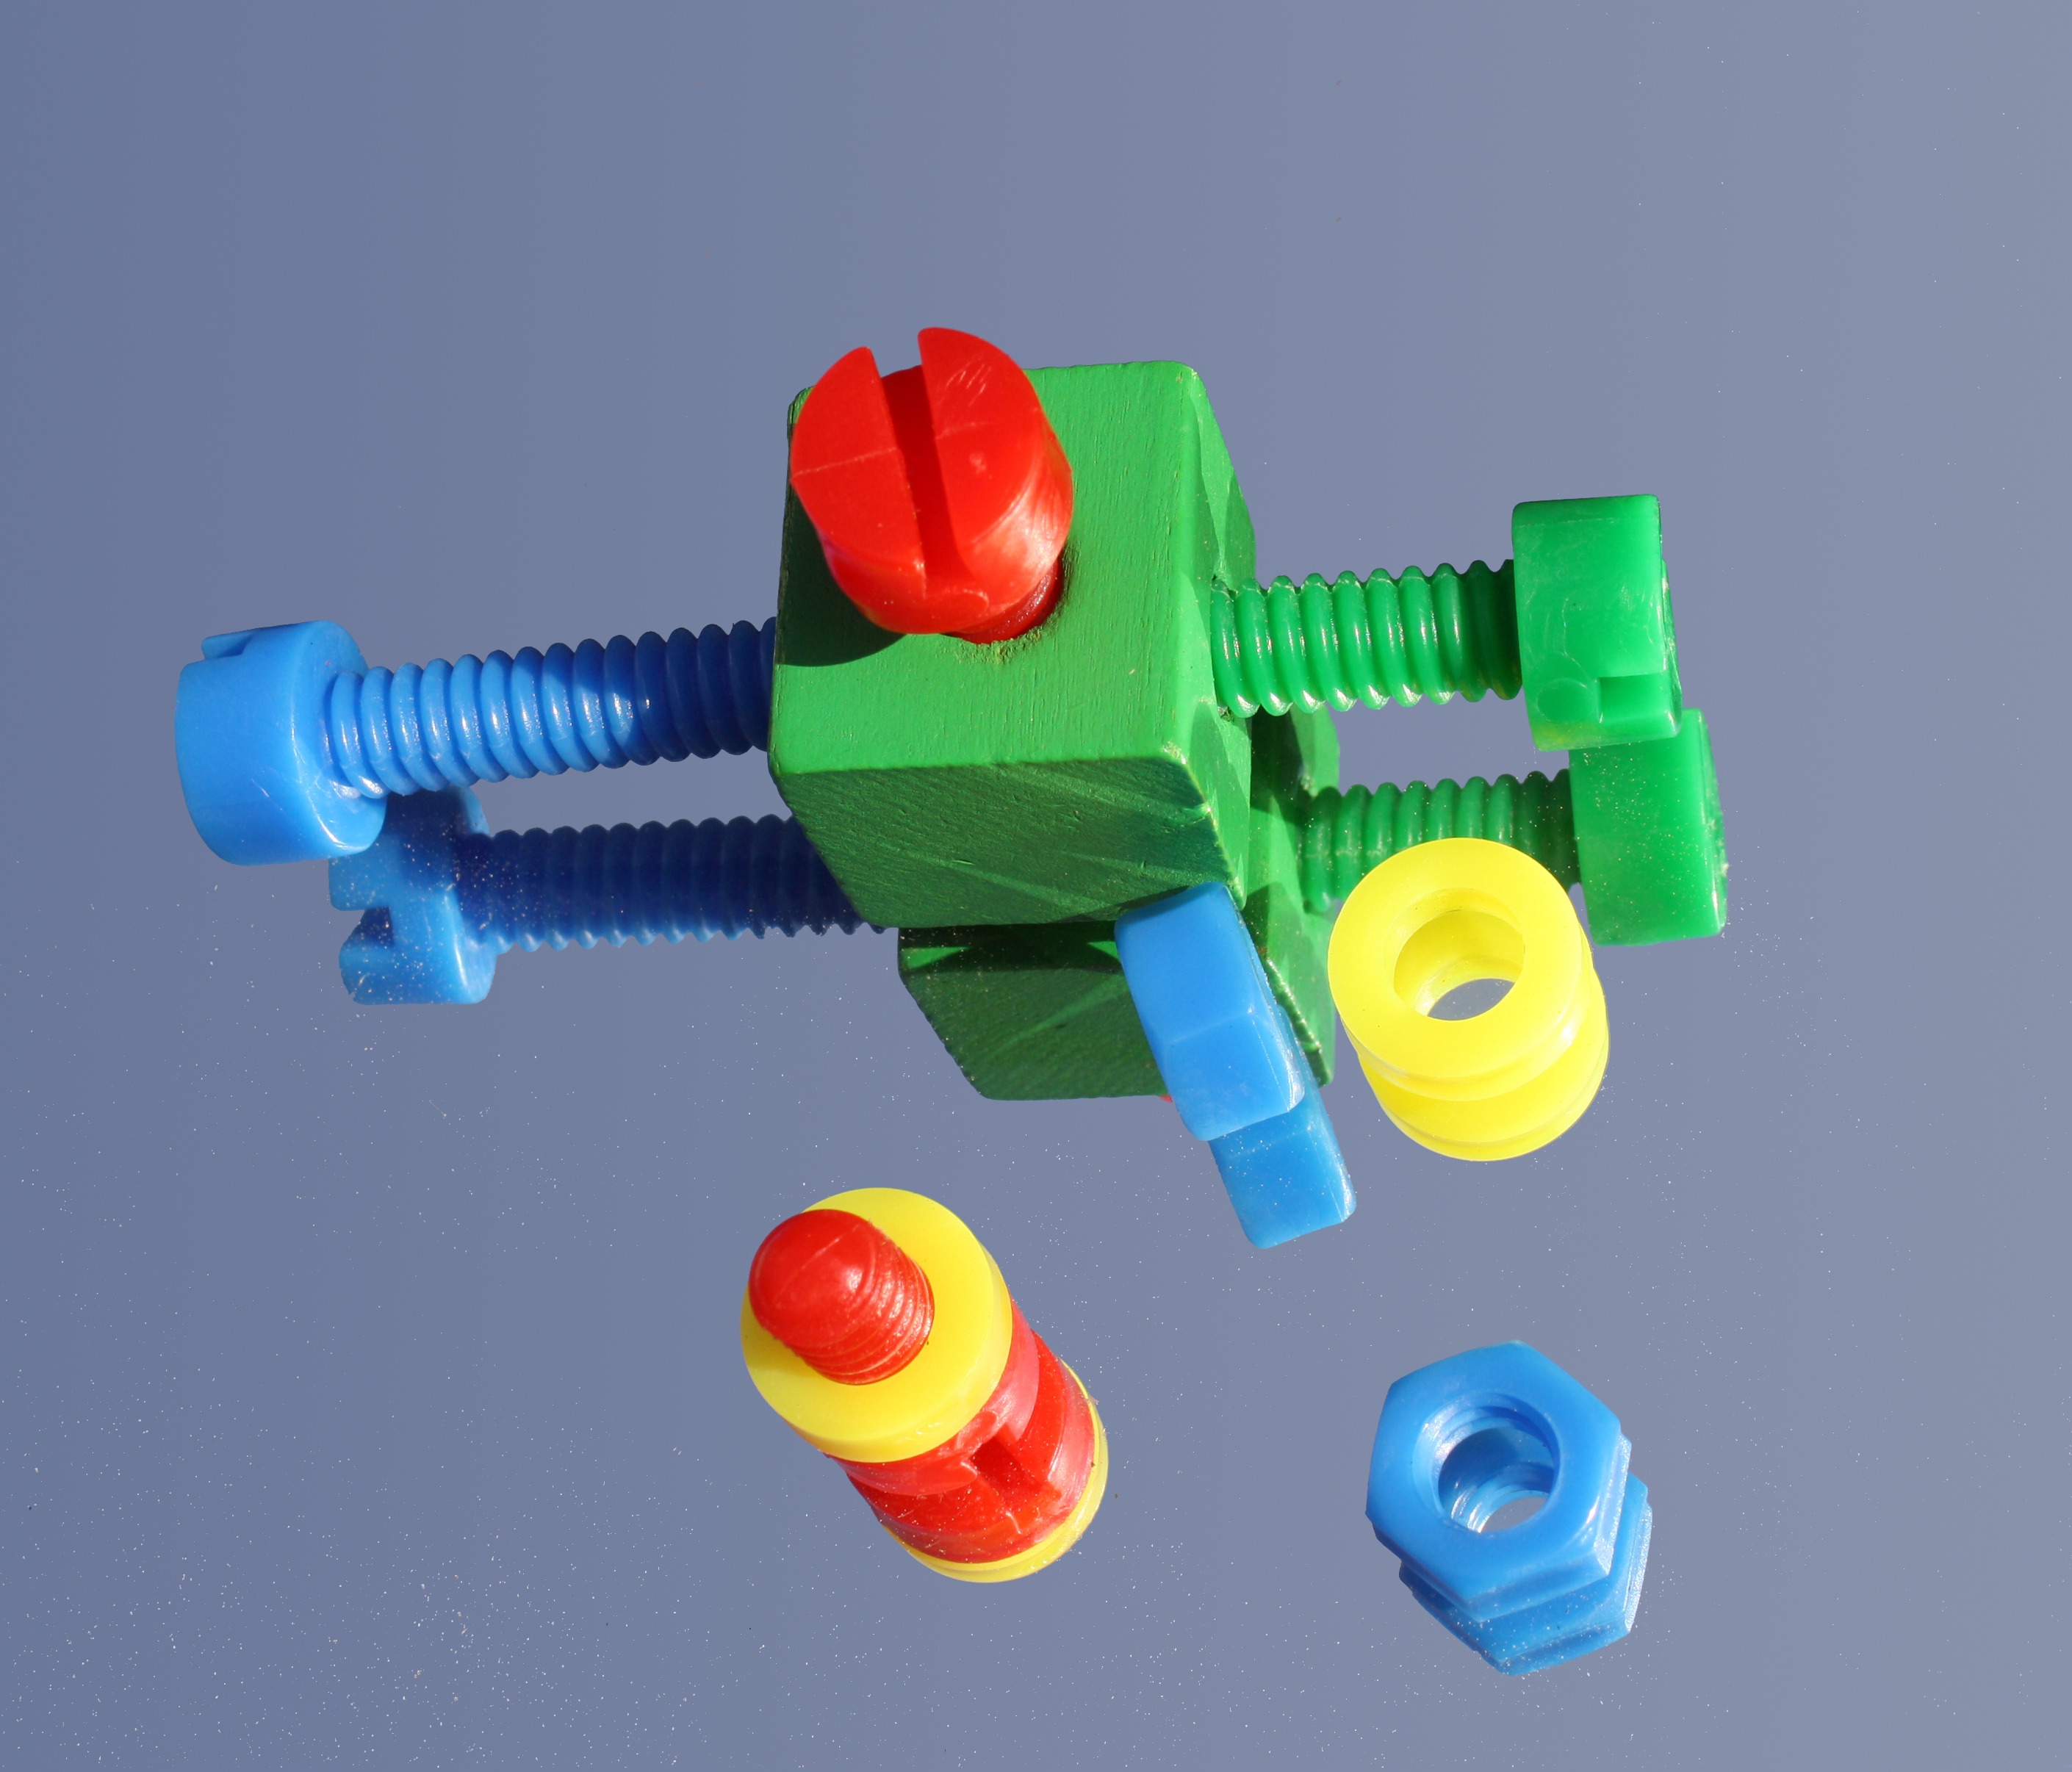
play, green, red, color, blue, colorful, toy, screw, product, gun, make, kit, connection, regulation, set screws